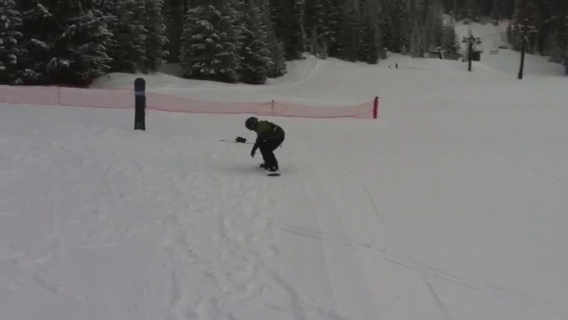
user: Given an image and a question. Answer the question in a short answer. Question: What should this person be wearing for safety? Short Answer:
assistant: helmet